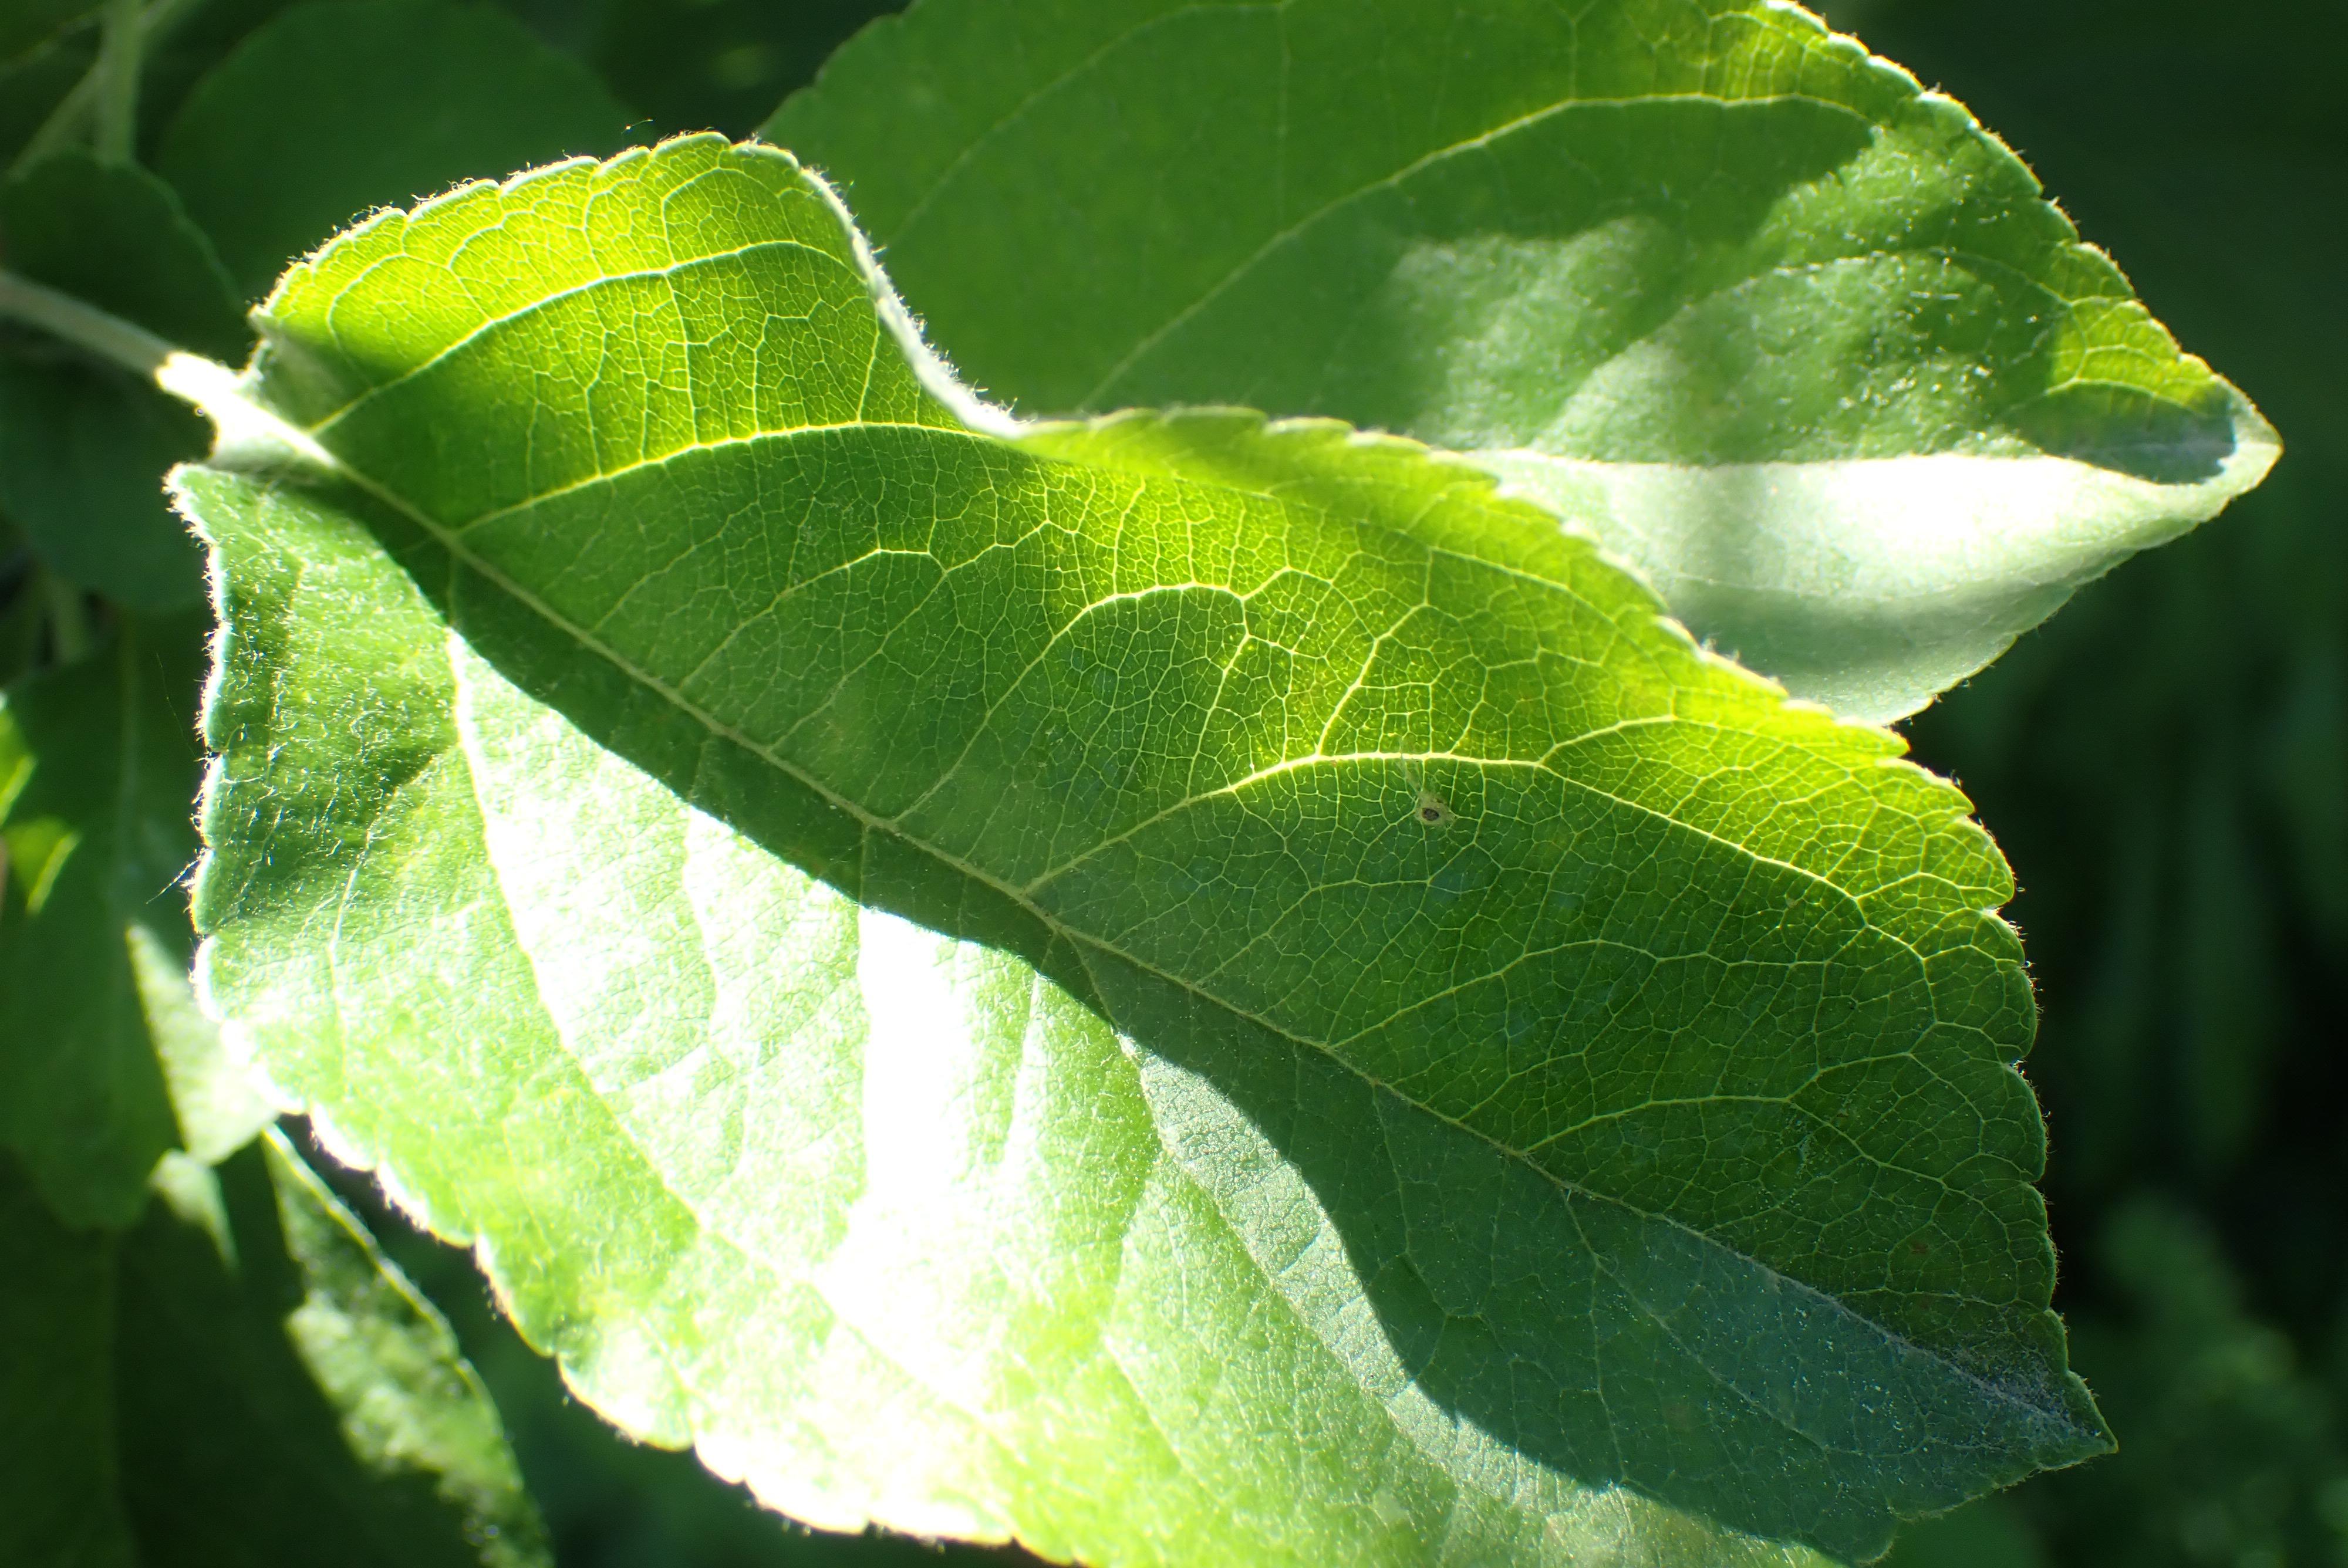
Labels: healthy